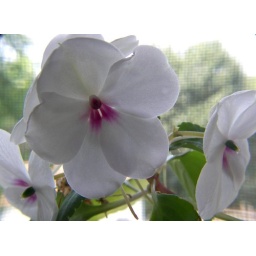
Just some small white fowers in a pot on the window shelf